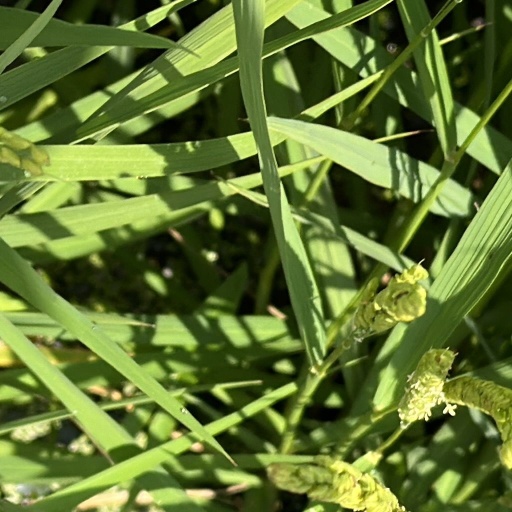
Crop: rice